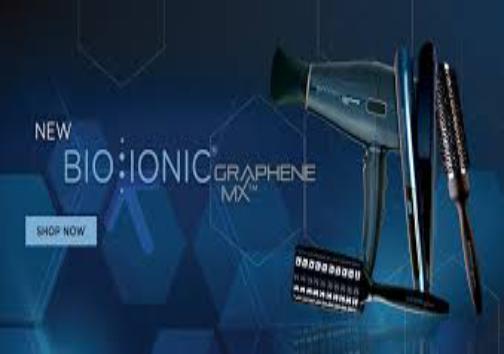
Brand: bio ionic
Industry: Necessities